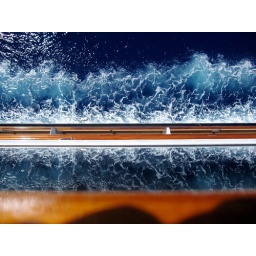
view from the side of the cruise ship and its reflection in the glass thats supposed to keep you from falling off.